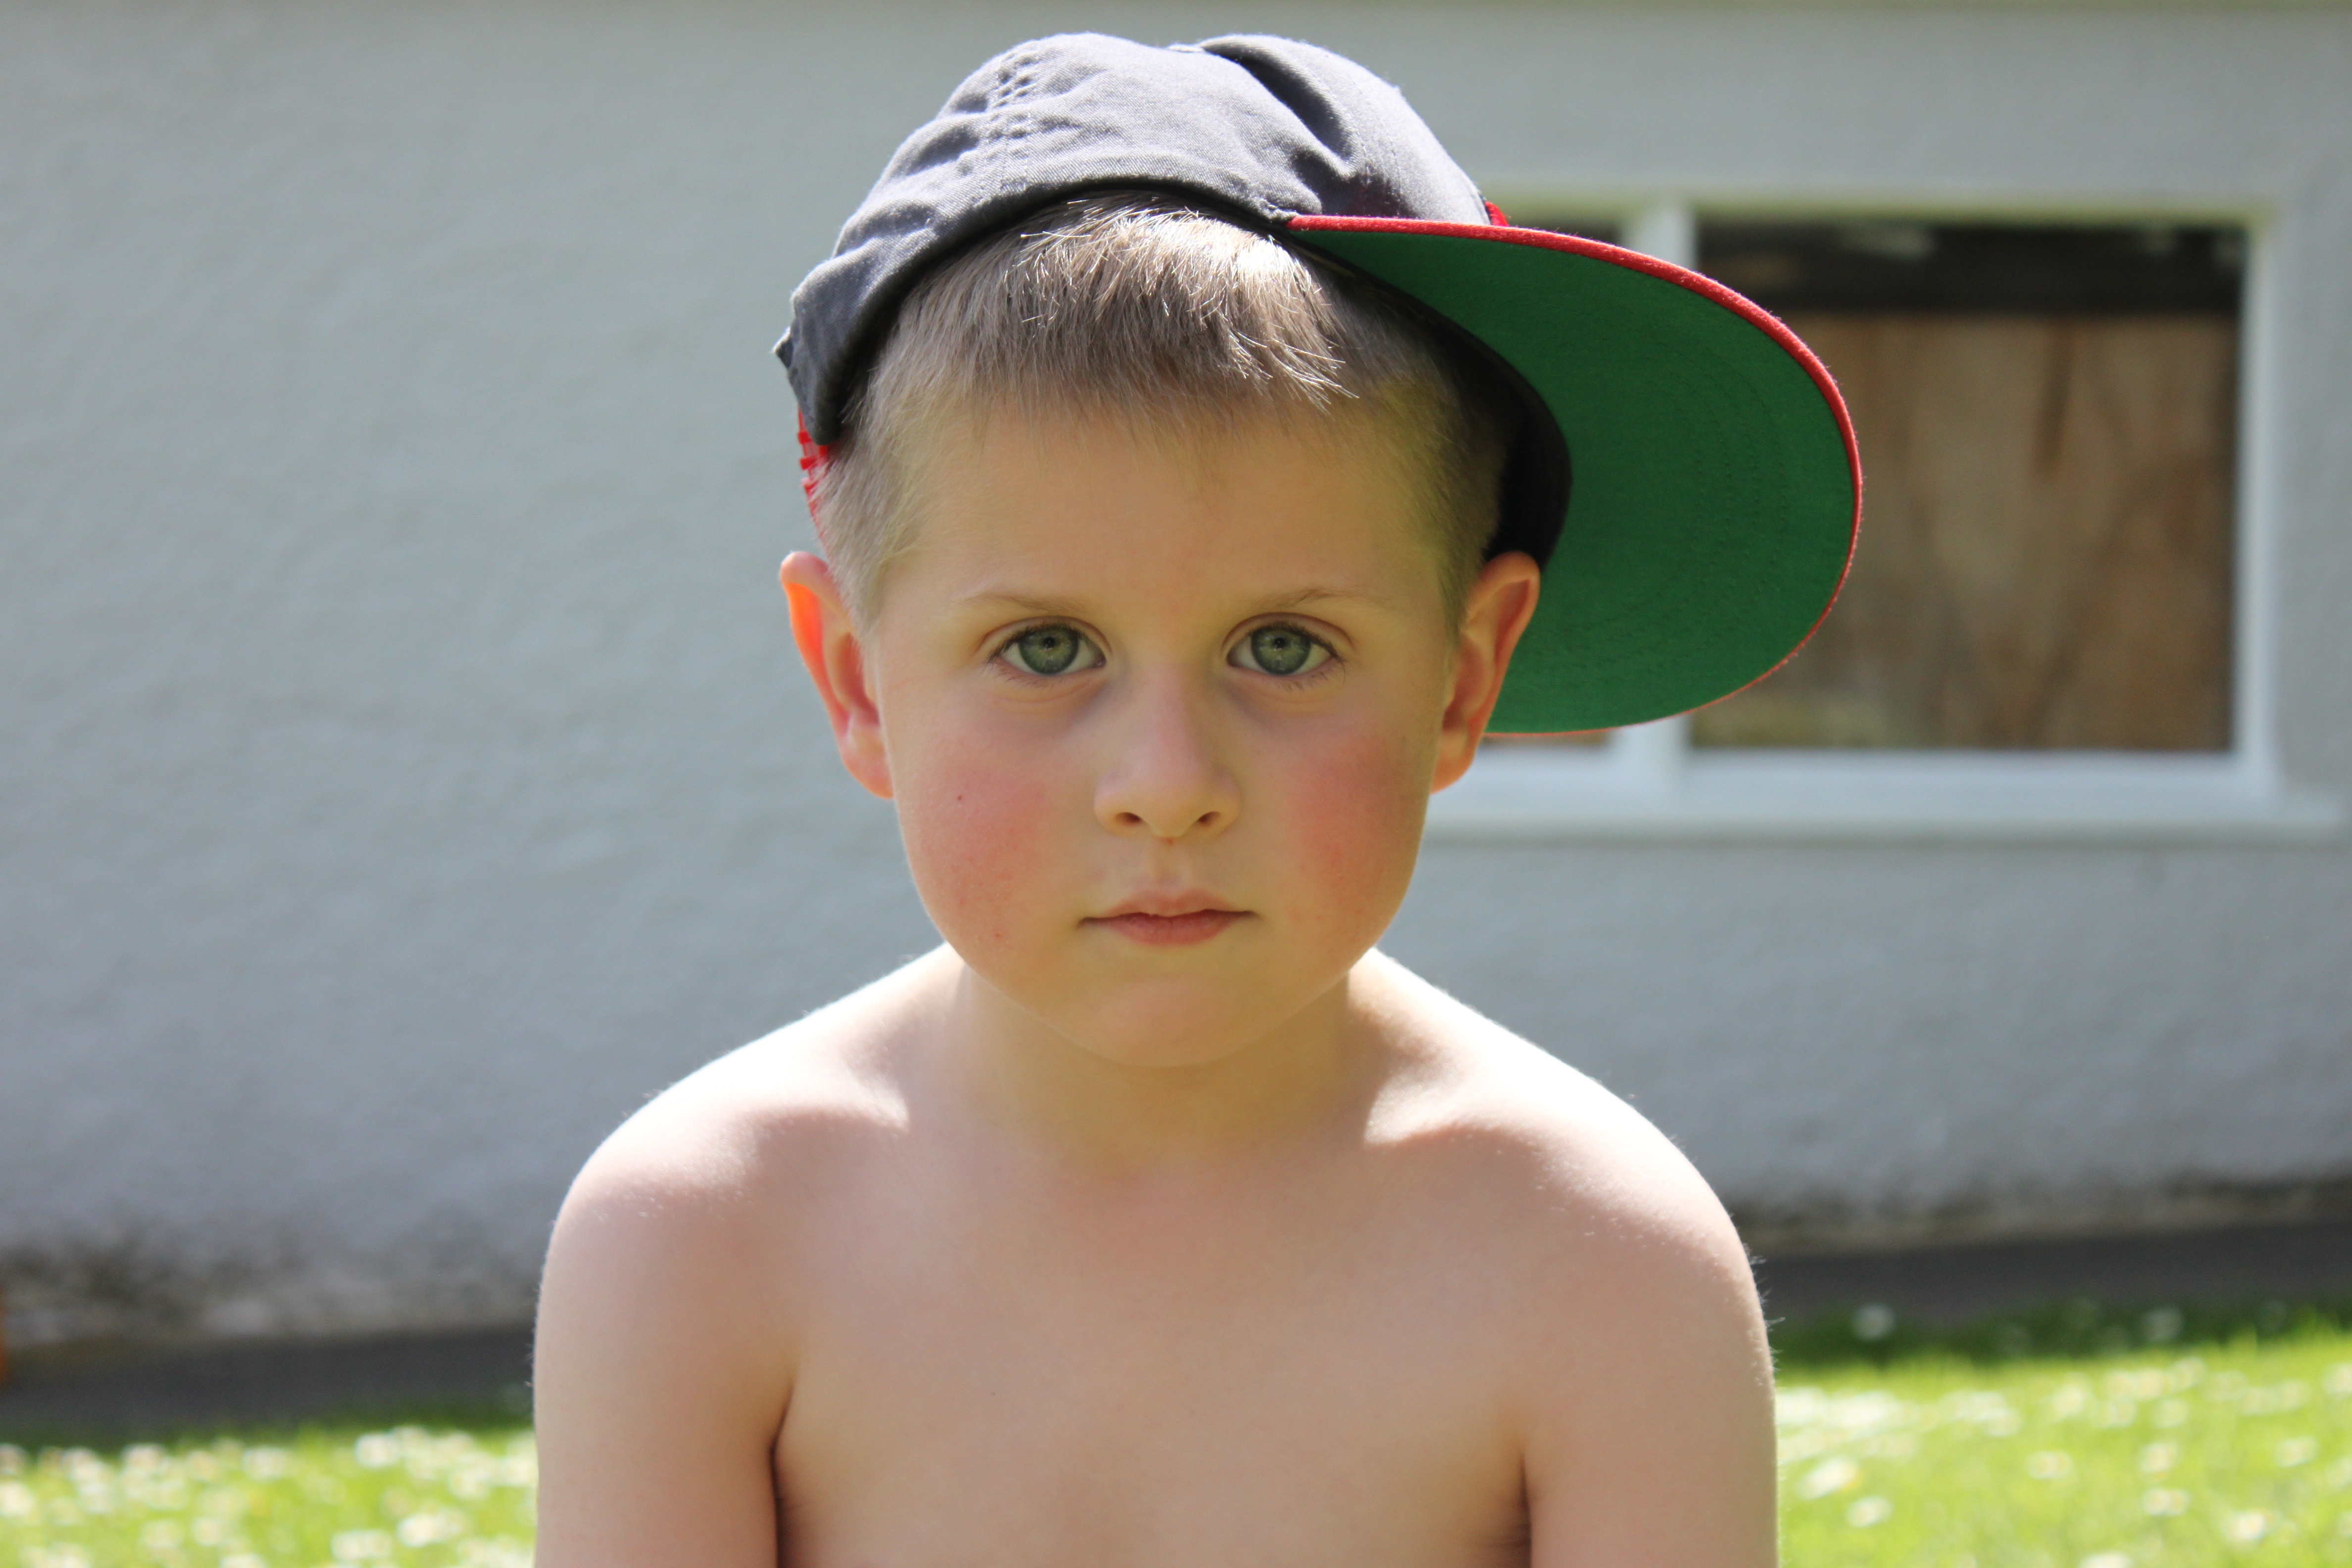
girl, hair, child, clothing, headgear, hairstyle, face, infant, toddler, head, skin, hair accessory